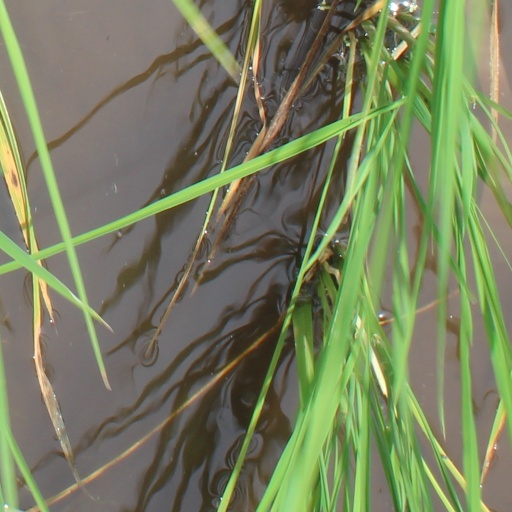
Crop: rice